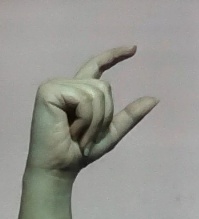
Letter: dal